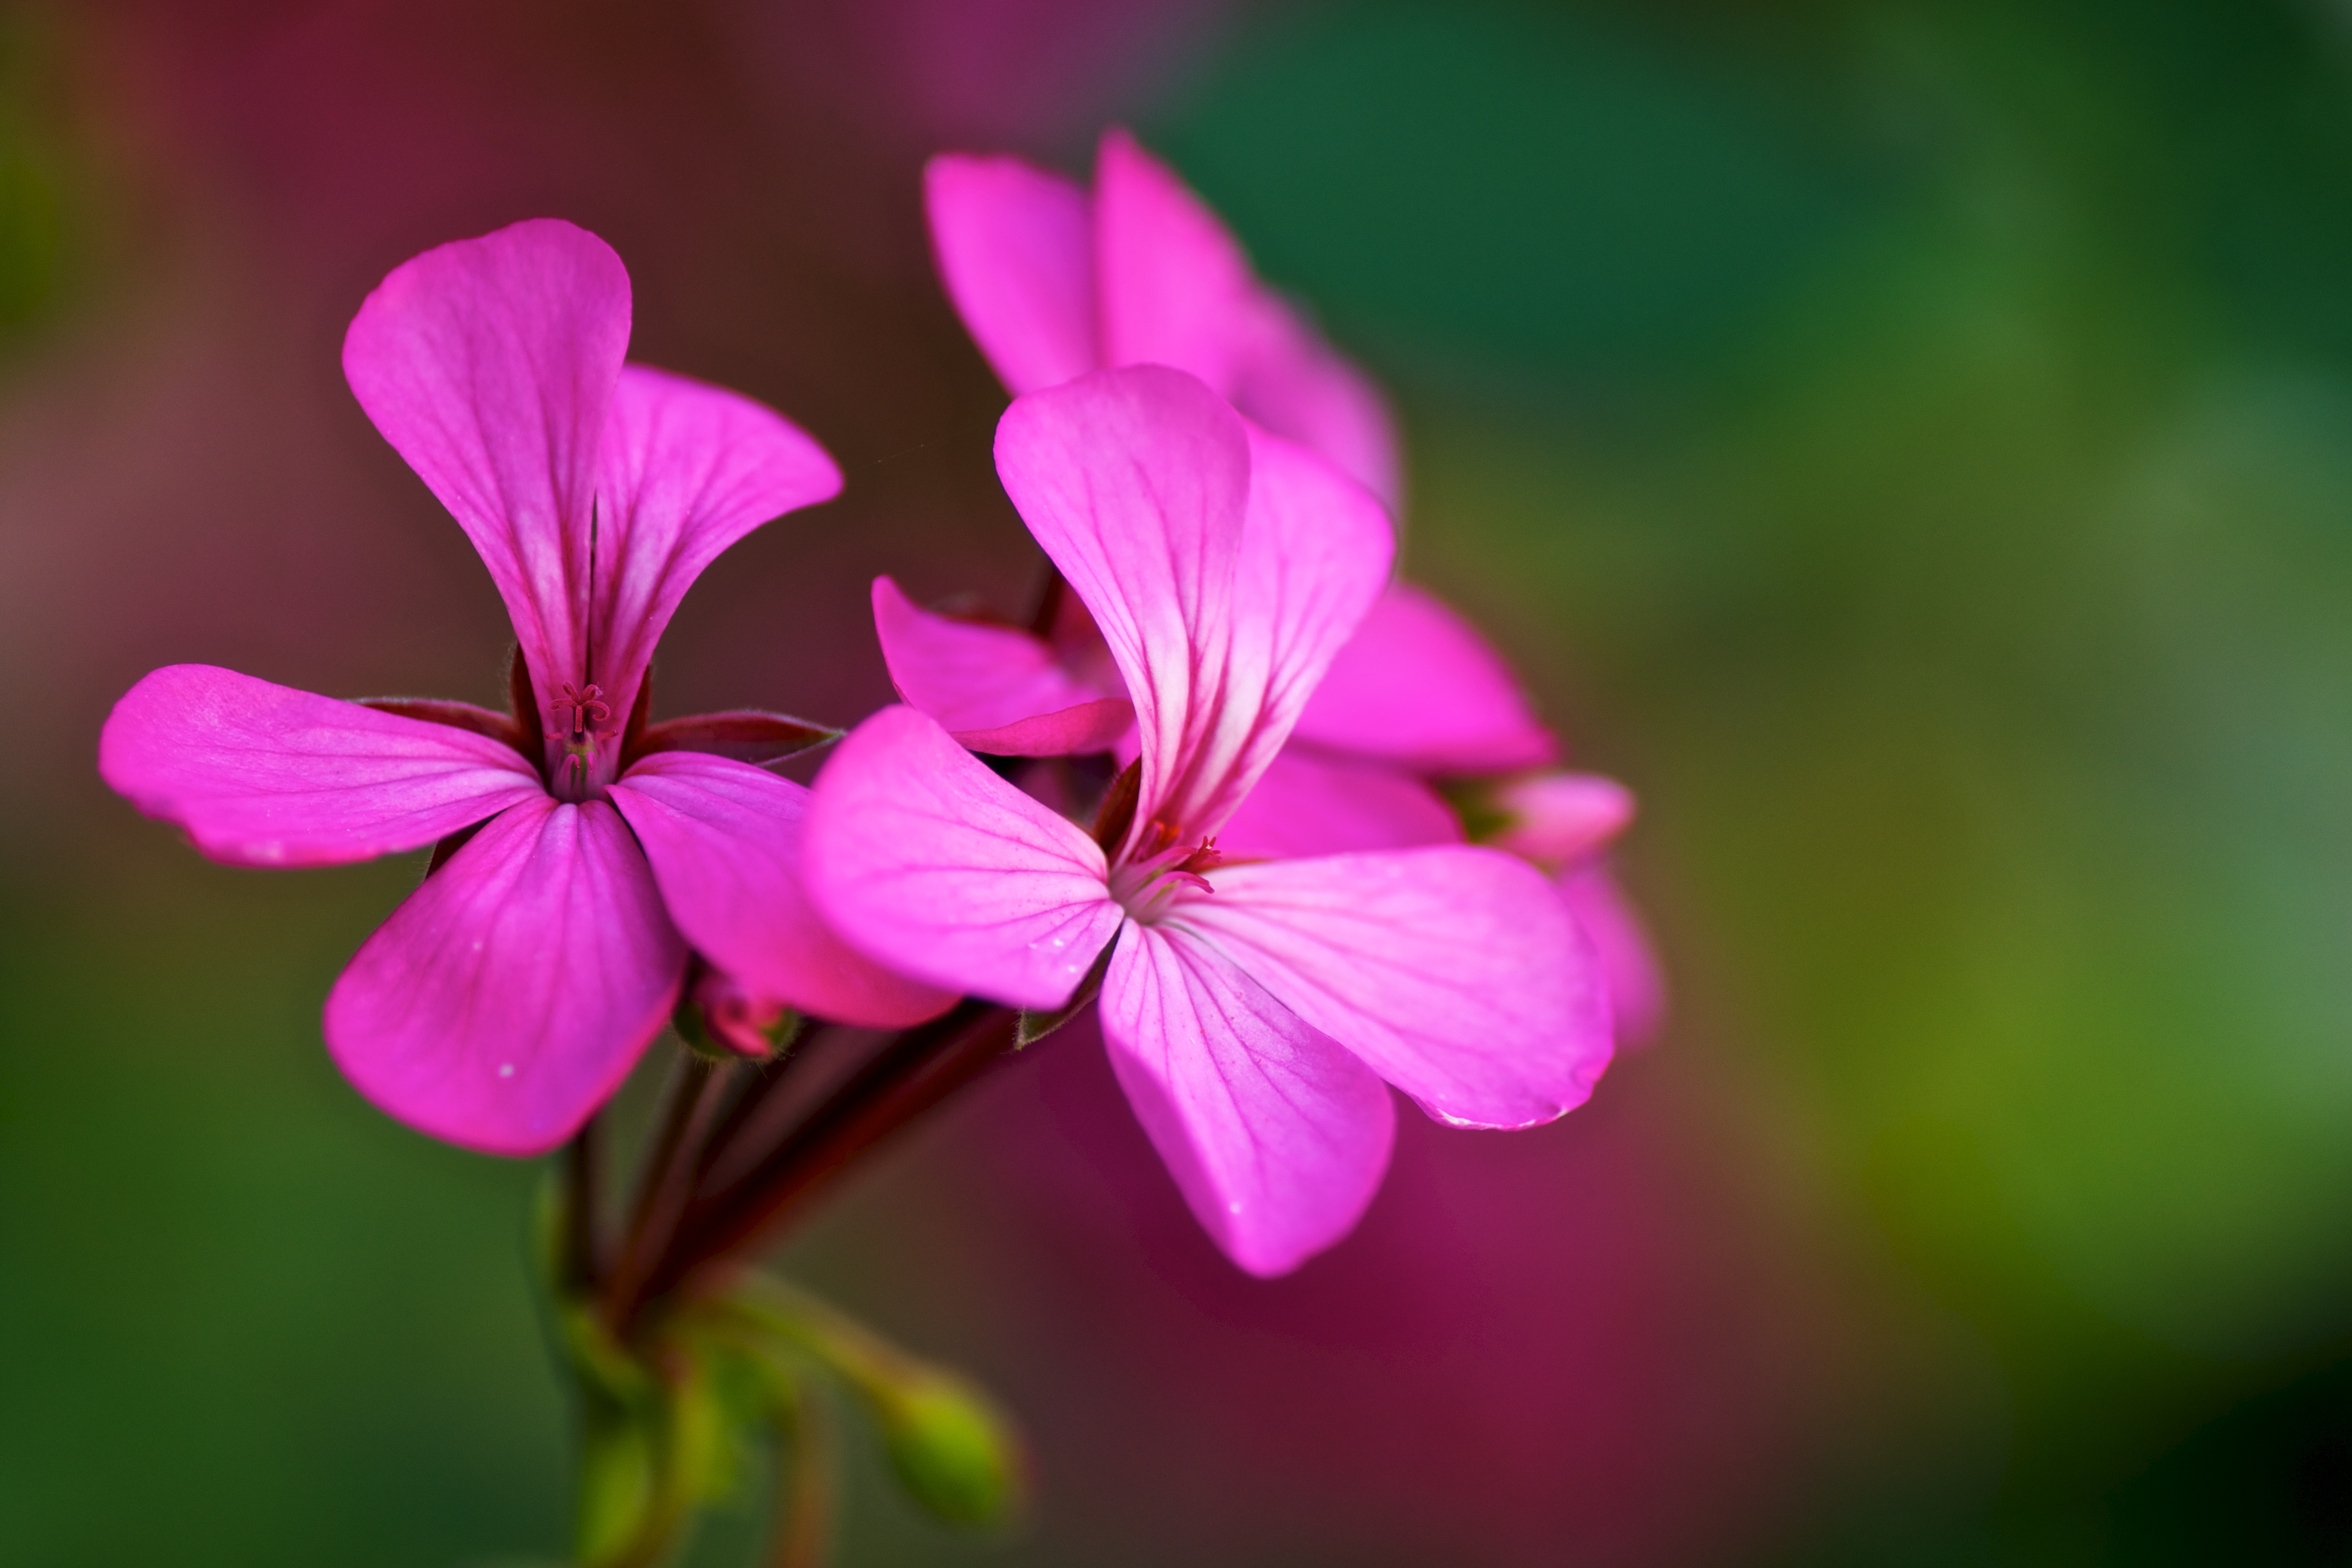
nature, blossom, plant, photography, leaf, flower, petal, green, macro, botany, pink, flora, wildflower, flowers, close up, colors, greece, sony, tamron, 90mm, dof, 2010, flowery, a700, zante, zakynthos, planos, planosbay, macro photography, flowering plant, annual plant, plant stem, land plant